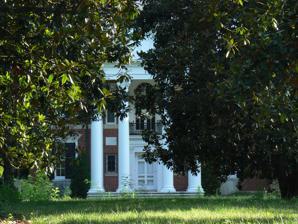
Building: Westbourne (Richmond, Virginia)
Country: United States of America
Year built: 1919
Historic house in Virginia, United States United States historic place Westbourne U.S. National Register of Historic Places Virginia Landmarks Register Westbourne, September 2011 Show map of Virginia Show map of the United States Location 330 Oak Ln., Richmond, Virginia Coordinates 37°34′25″N 77°30′27″W / 37.57361°N 77.50750°W / 37.57361; -77.50750 Area 2 acres (0.81 ha) Built 1919 ( 1919 ) Architect Lee, W. Duncan; Gillette, Charles F. Architectural style Georgian Revival NRHP reference No. 99001721 VLR No. 127-5822 Significant dates Added to NRHP January 27, 2000 Designated VLR September 15, 1999 Westbourne , also known as Pinehurst, is a historic home located in Richmond, Virginia .  It was designed by architect W. Duncan Lee in 1915, and built in 1919. It is a 2 + 1 ⁄ 2 -story, Georgian Revival style brick dwelling consisting of a symmetrical central block flanked by two-story brick wings and covered with a hipped slate roof.  It features a tetrastyle Corinthian order portico that occupies the center bays of the north elevation. The property includes extensive gardens designed by noted landscape architect Charles F. Gillette .  The house was originally built for Abram L. McClellan a wealthy business man and real estate developer. The house was originally named “Pinehurst” but was renamed “Westbourne” in 1938 by the second owner, Dr. Douglass Southall Freeman , a Pulitzer Prize-winning author and biographer and onetime editor of the former Richmond News Leader. Freeman hired Virginia landscape architect, Charles F. Gillette, to design the grounds, however the gardens no longer exist as much of the property has since been subdivided. It was listed on the National Register of Historic Places in 2000. References